Southwestern Athletic Conference

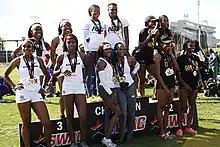
A medal podium at the 2021 SWAC Outdoor Track and Field Championship

Prior to splitting into divisions and using a postseason championship game to decide its overall champion, the SWAC determined its champions by winning-percentage against conference opponents in regular season play.